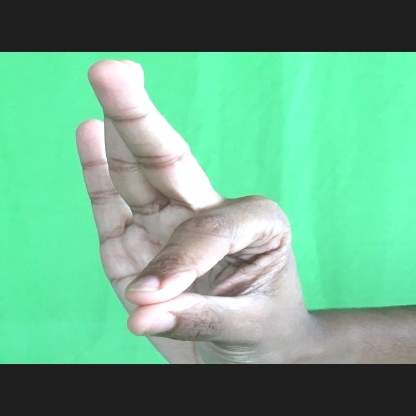
Mudra: Hamsasyam